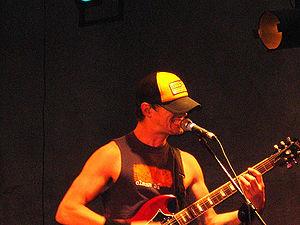
Propagandhi est un groupe punk rock de punk hardcore canadien, originaire de Portage la Prairie, dans le Manitoba. Il est formé en 1986 par Chris Hannah et Jord Samolesky. Le groupe est actuellement installé à Winnipeg, Manitoba. Alors que leurs travaux antérieurs étaient plus empreints des genres punk rock et skate punk, les derniers enregistrements de Propagandhi évoluent vers une musique plus lourde et vers une sonorité d'influence heavy metal.